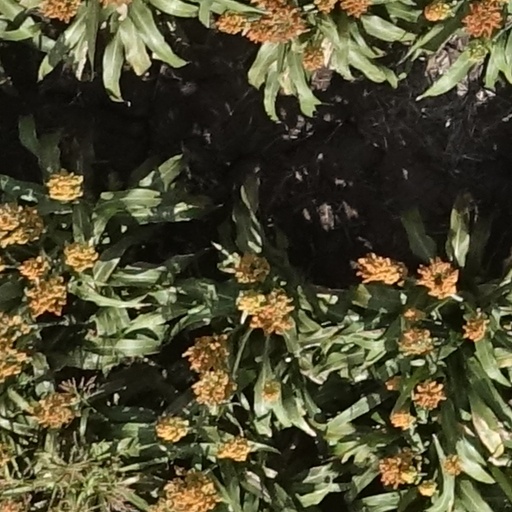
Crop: sorghum